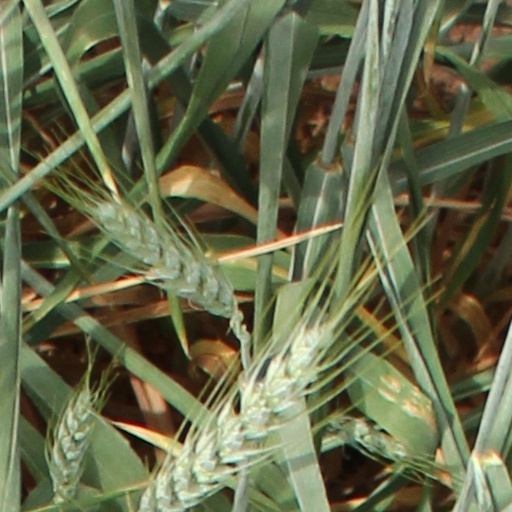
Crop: wheat